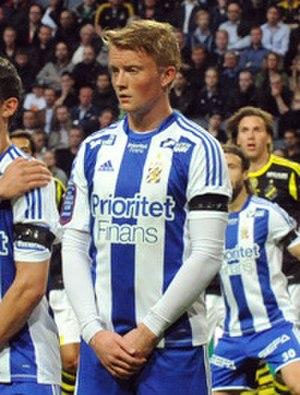
Sam Larsson est un footballeur international suédois, né le 10 avril 1993 à Göteborg en Suède. Il évolue au poste d’ailier gauche avec le club néerlandais du Feyenoord Rotterdam.